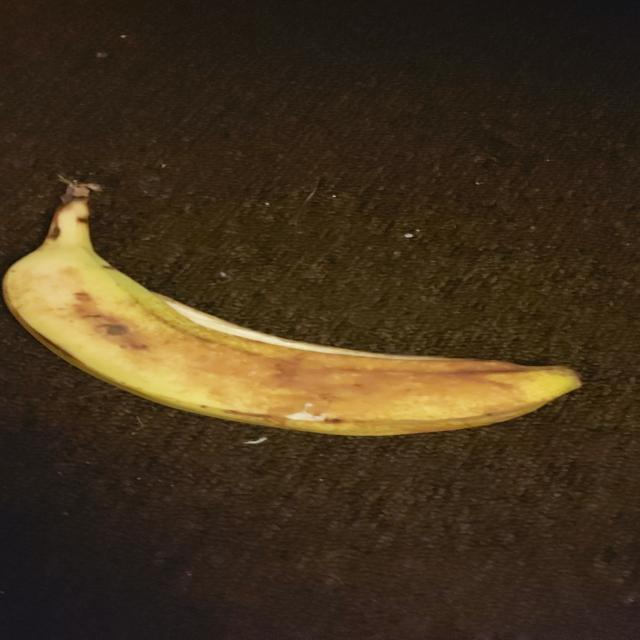
Label: bananas